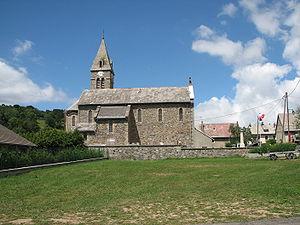
Cholonge est une commune française située dans le département de l'Isère en région Auvergne-Rhône-Alpes.